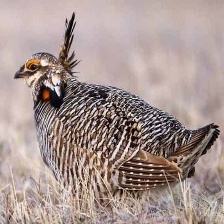
Species: GREATER PRAIRIE CHICKEN
Scientific name: TYMPANUCHUS CUPIDO